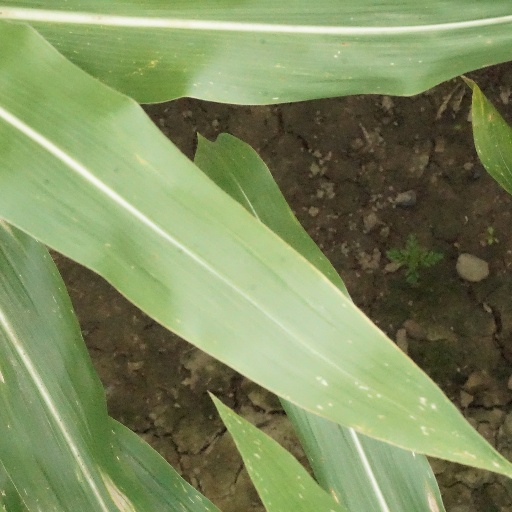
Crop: maize; corn